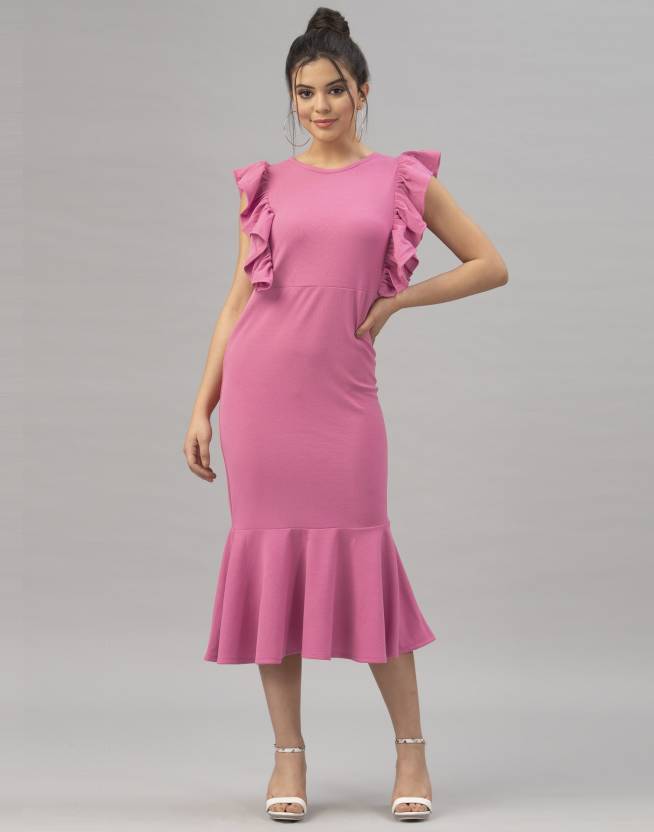
Product: Women Bodycon Pink Dress
Price: ₹429
Colors: Pink
Pattern: Solid, Tie & Dye, Embellished, Self Design
Description: Color Knitted Lycra Blend Bodycon Dress with overlap neck and 3/4 Sleeve
Other details: Dress Length Is 48 Inch And Sleeve Type Is Ruffled Sleeves